Albert Krause

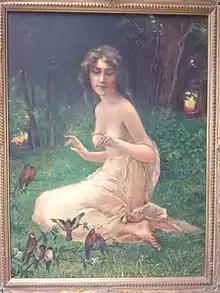
Painting of Girl with Bird in Forest (1914)

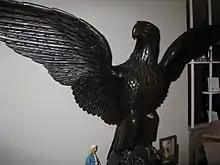
Carving of an Eagle by sculptor Albert Krause for John Wanamaker's department store in Jenkintown.

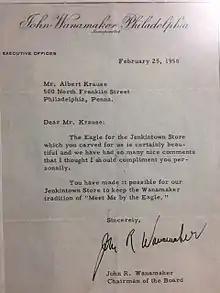
John Wanamaker thank you letter to Albert Krause.

Krause carved the eagle for John Wanamaker's department store in Jenkintown. He also did some carvings for St. Charles Borromeo Catholic Church at Drexel Hill.